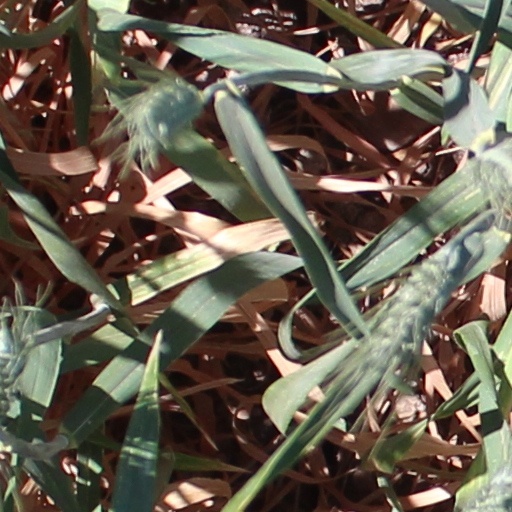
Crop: wheat